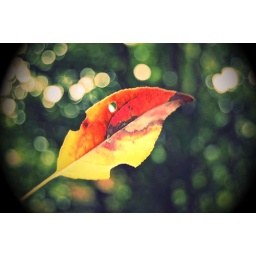
God writes the gospel not in the Bible alone, but on trees and flowers and clouds and stars.